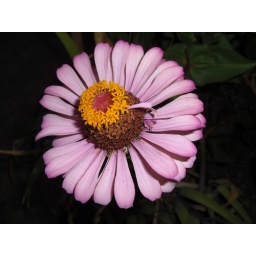
A flower in a yard down the street